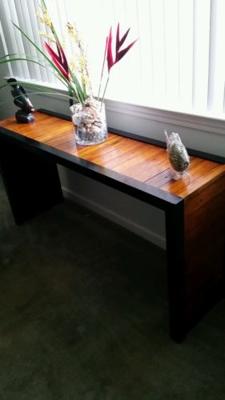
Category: table